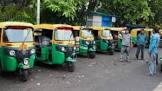
Vehicle type: Auto Rickshaws